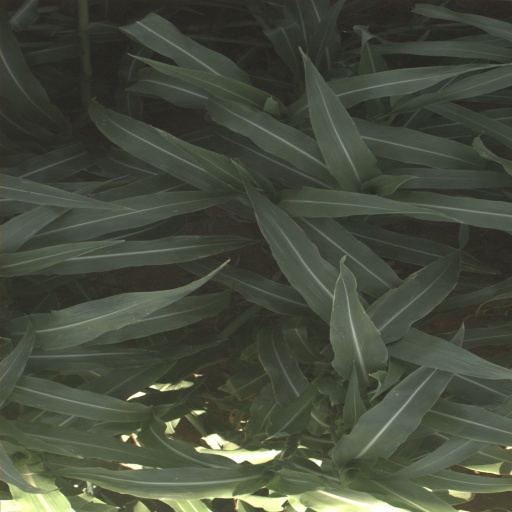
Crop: sorghum